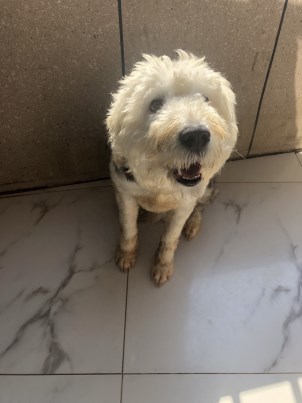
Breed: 257-n000108-Old_English_sheepdog